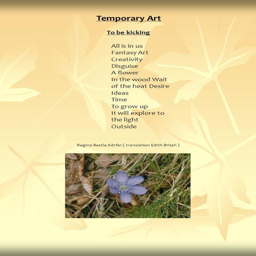
temporary art to be kicking all is in us .